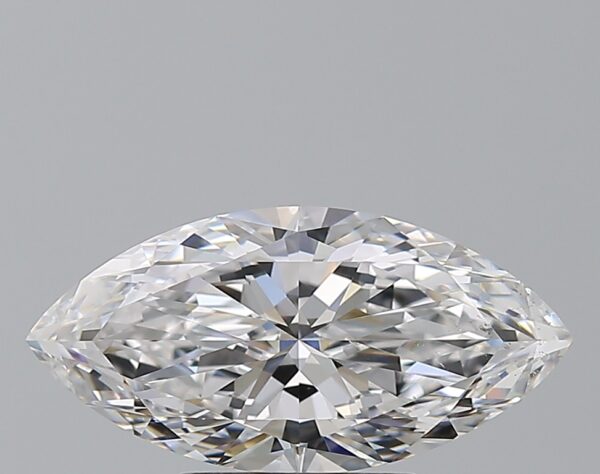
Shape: marquise
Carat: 2.01
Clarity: VS2
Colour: D
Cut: EX
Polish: EX
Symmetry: EX
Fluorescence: F
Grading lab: GIA
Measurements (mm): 13.44 x 6.59 x 3.83